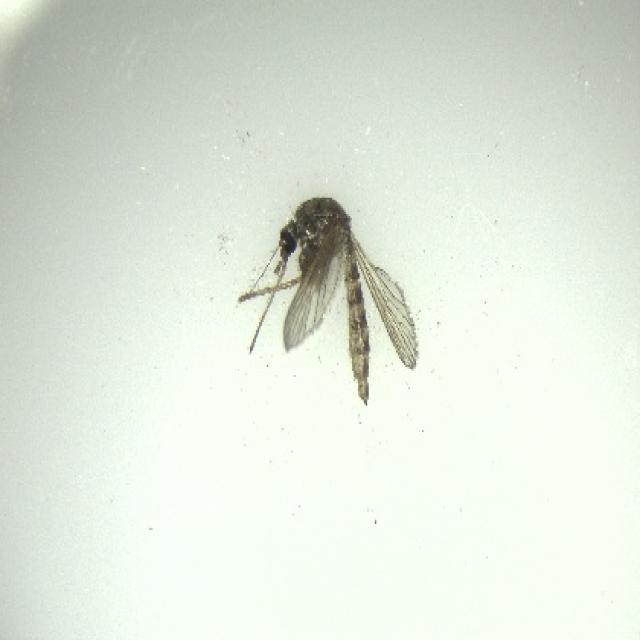
Species: aedes_vexans